Sky position (RA, Dec in degrees): 192.195, 26.749
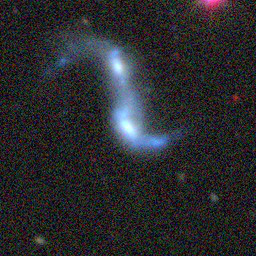
Galaxy morphology: Merging Galaxies